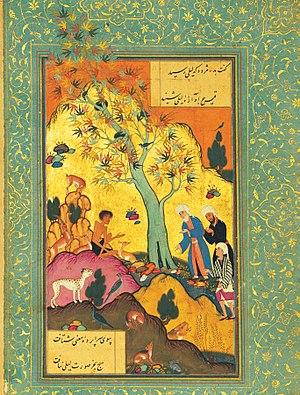
Majnoun Leïla, Majnûn Laylâ, ou parfois Kaïs et Layla, est une histoire d'amour populaire d'origine arabe racontant les péripéties concernant le poète bédouin Qays ibn al-Moullawwah et sa cousine Layla al-Amiriyya.